Sky position (RA, Dec in degrees): 168.616, 3.363
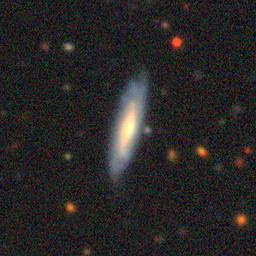
Galaxy morphology: Barred Spiral Galaxies